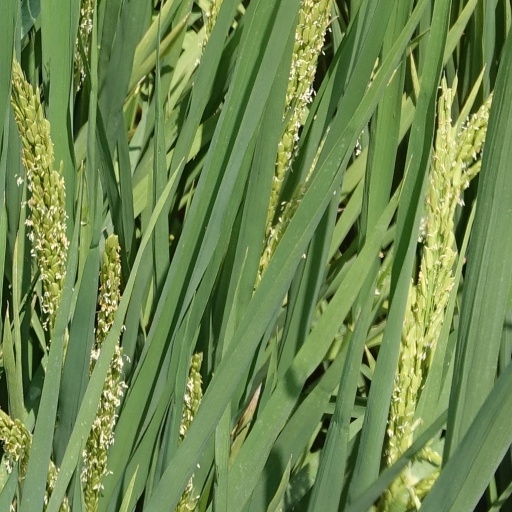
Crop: rice